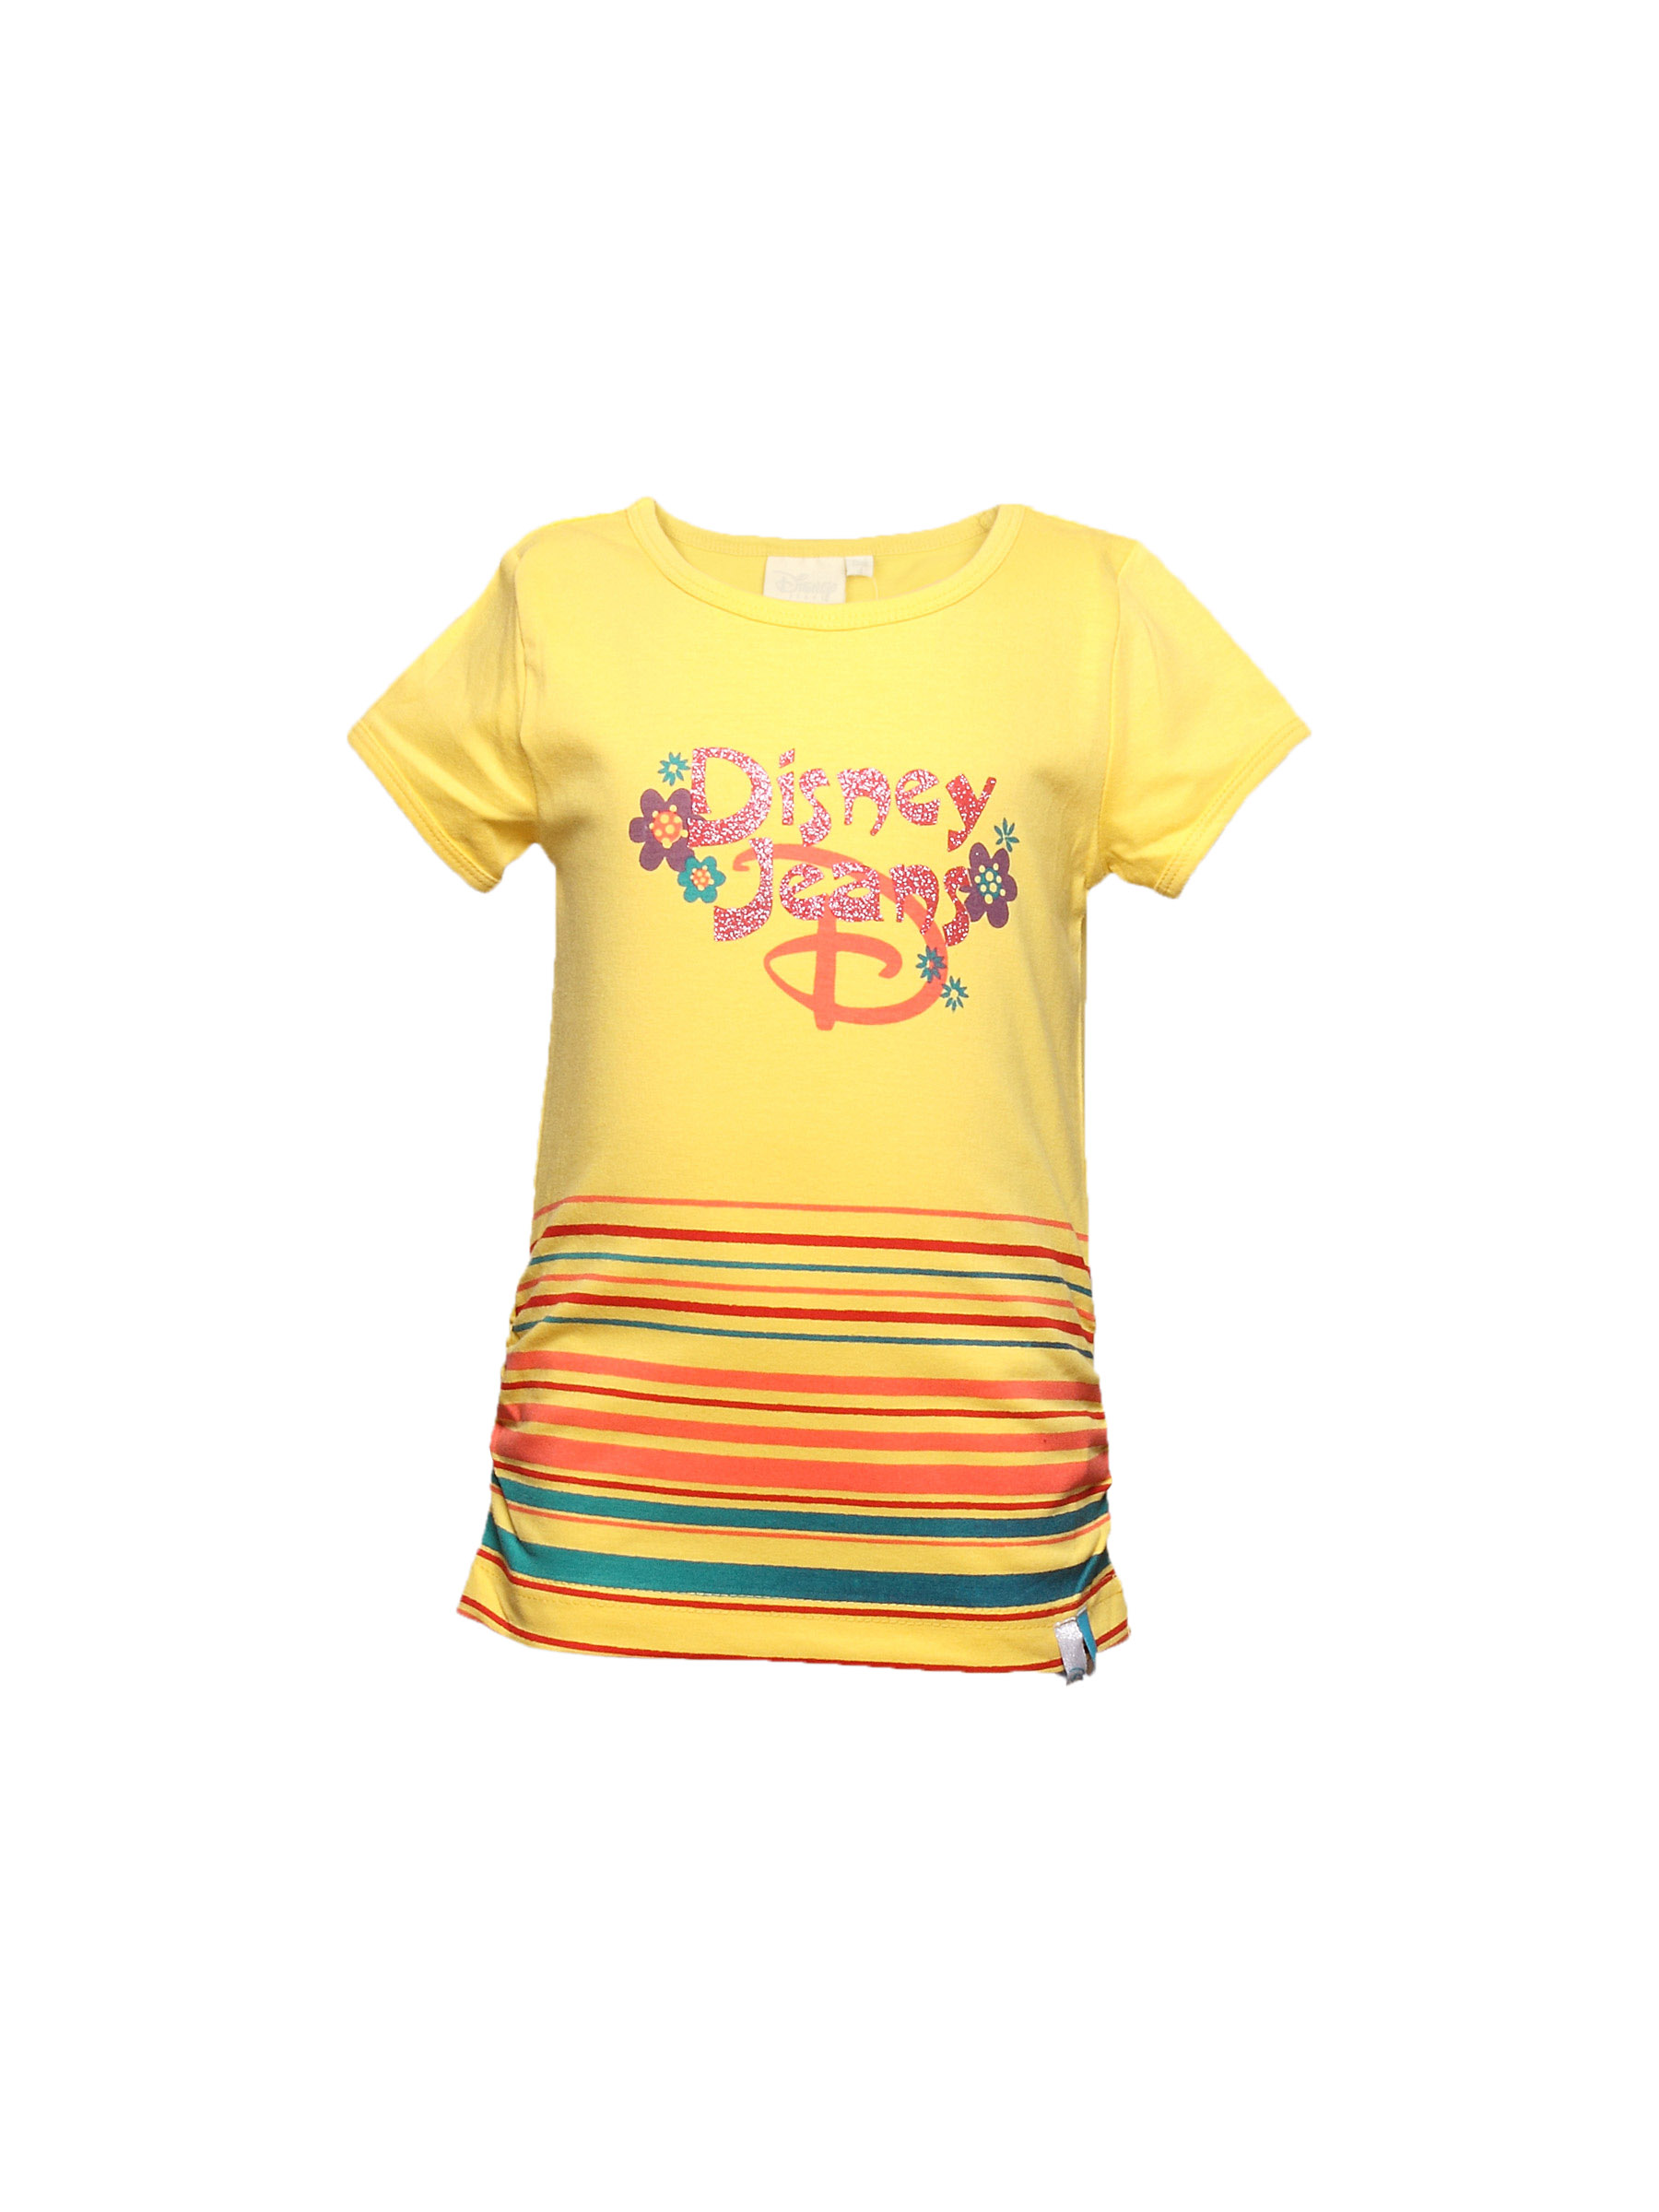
Disney Kids Girl's Yellow Teen Kidswear
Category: Apparel / Topwear / Tshirts
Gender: Girls
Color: Yellow
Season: Summer 2011
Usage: Casual